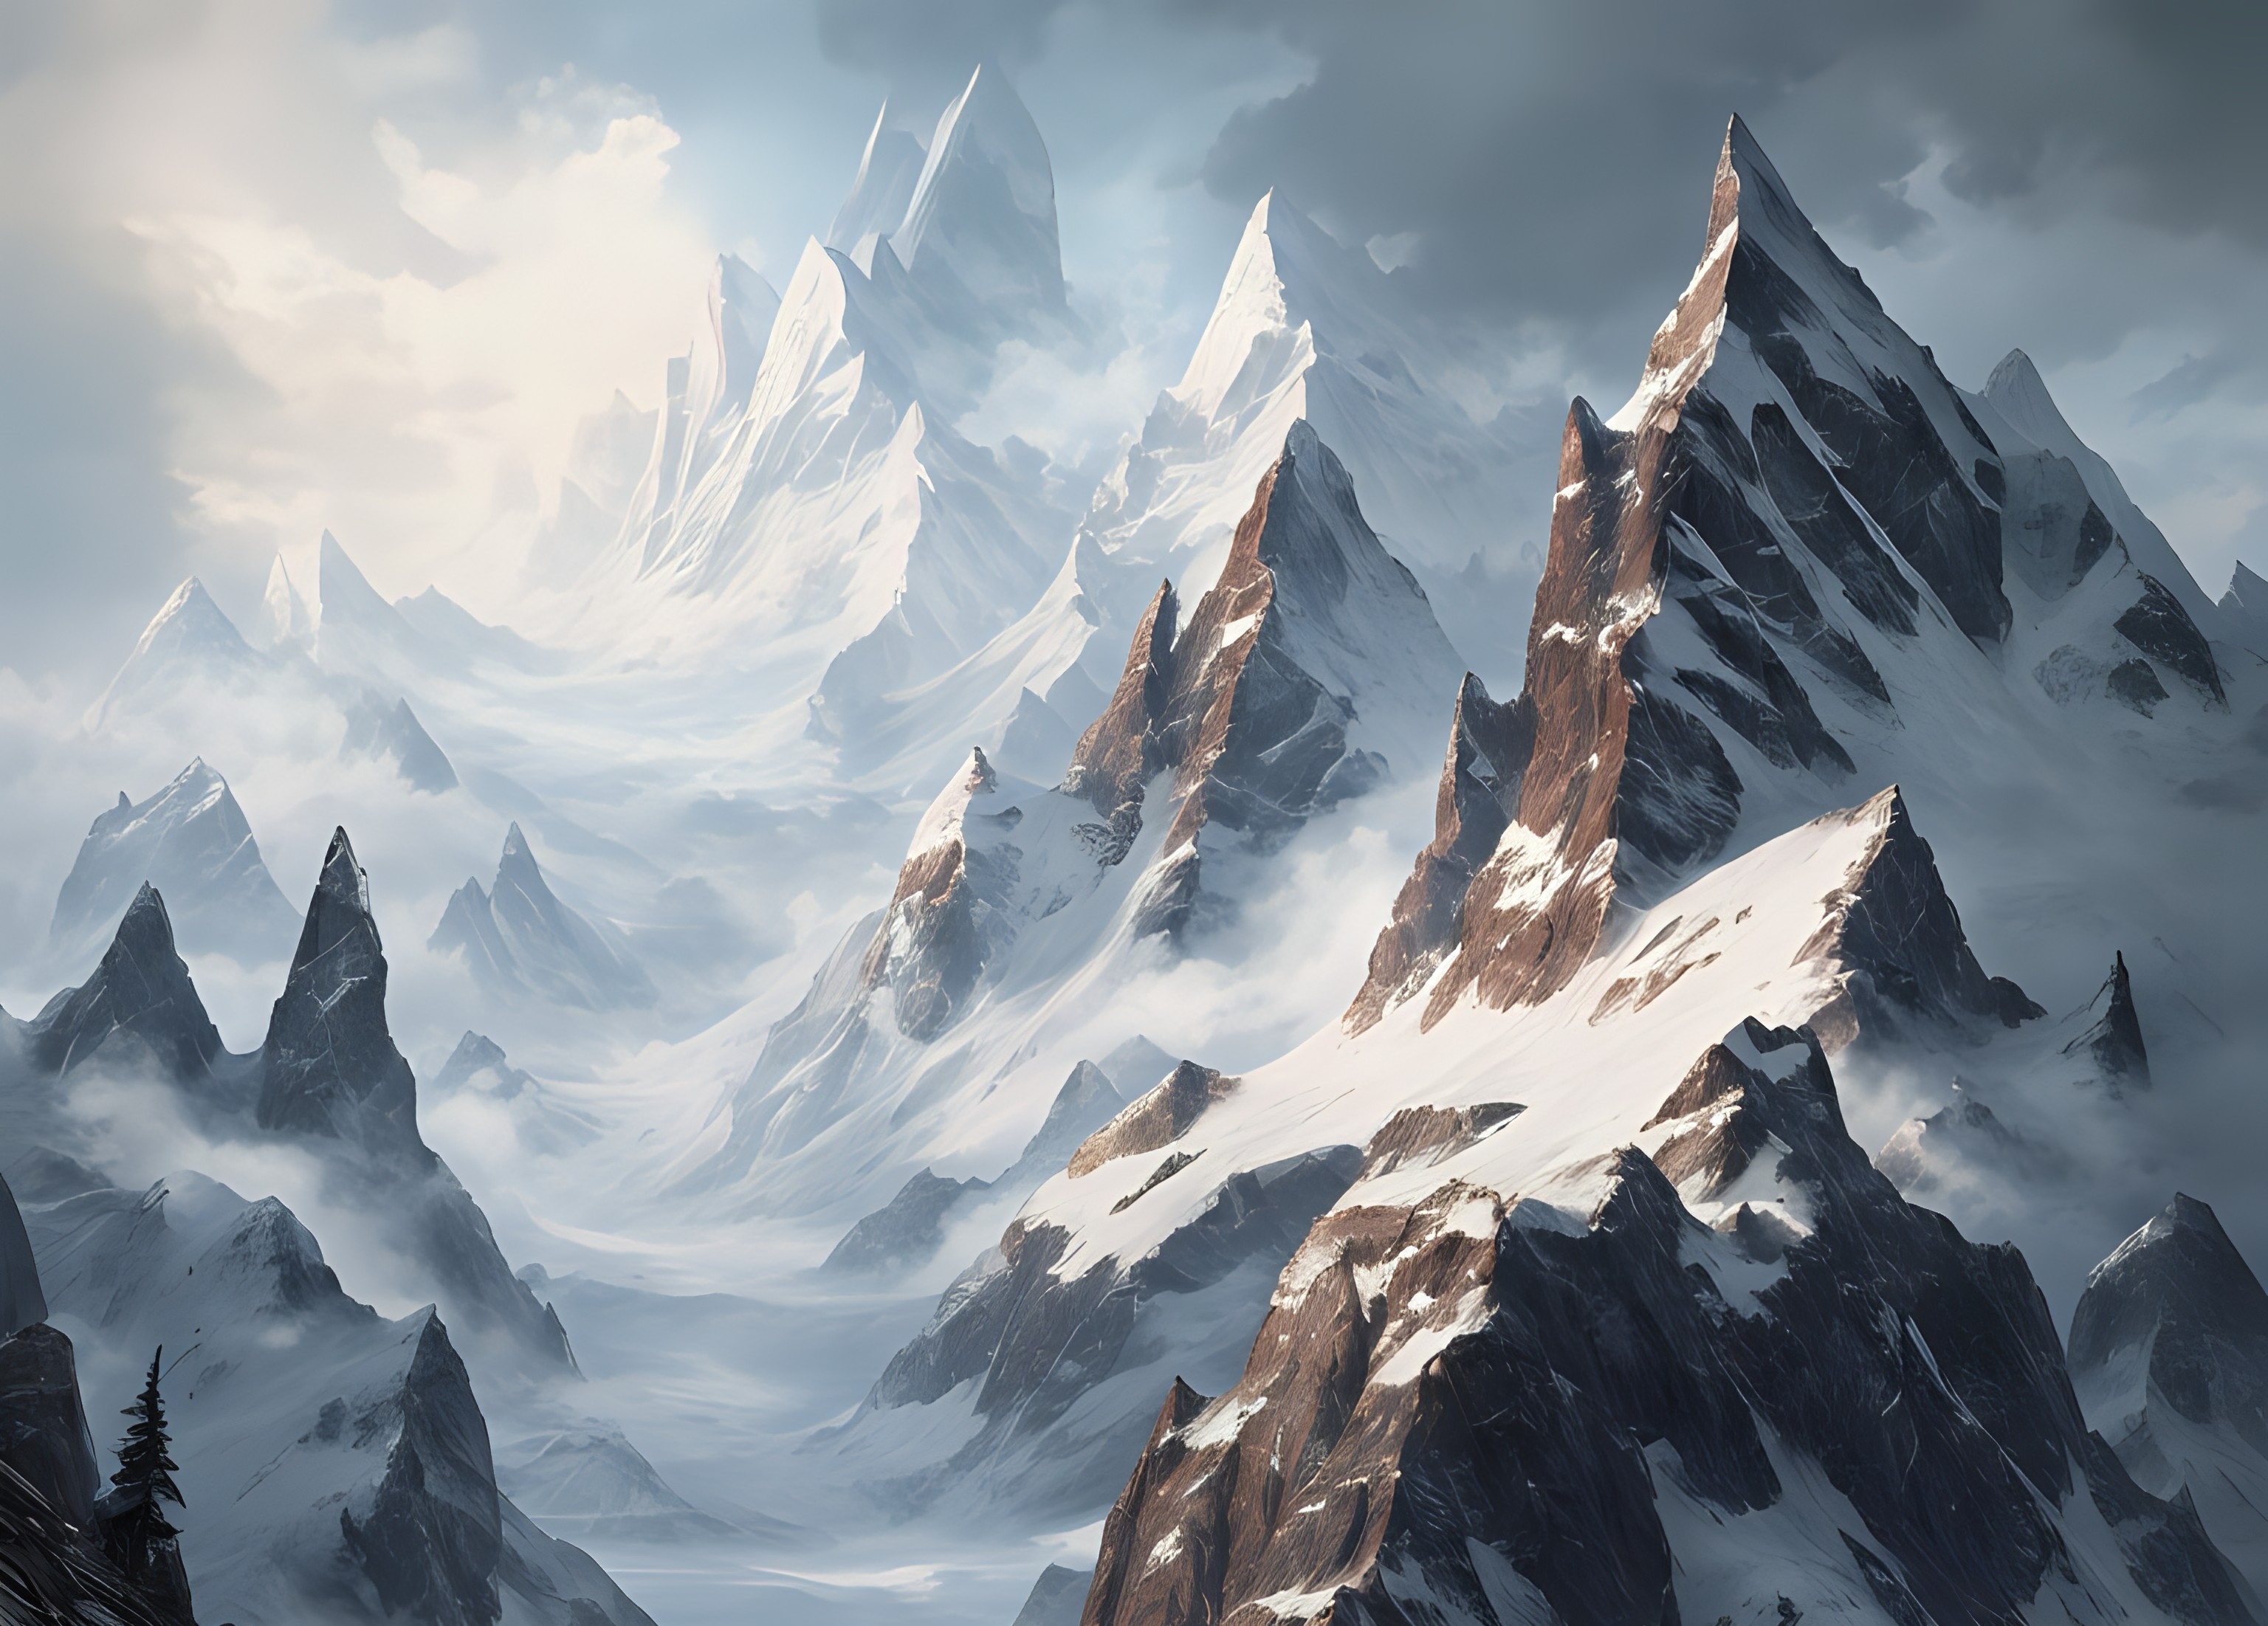
mountains, nature, landscape, summit, rocks, sky, winter, scenic, snow, fog, scenery, adventure, cliff, clouds, cloud, mountain, world, natural landscape, ice cap, slope, terrain, freezing, geological phenomenon, glacial landform, cumulus, hill, nunatak, glacier, massif, mountain range, fell, ar te, rock, ridge, arctic, batholith, art, recreation, ice, polar ice cap, moraine